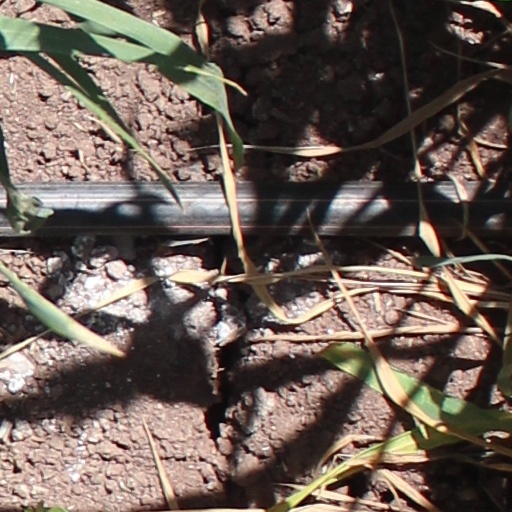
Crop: wheat